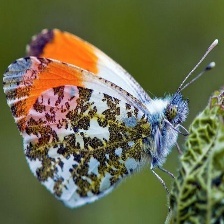
Species: ORANGE TIP
Butterfly family (ImageNet category): cabbage_butterfly